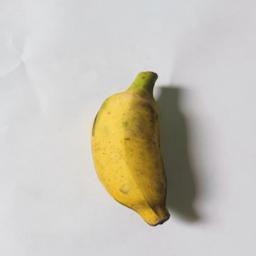
Ripeness: Ripe